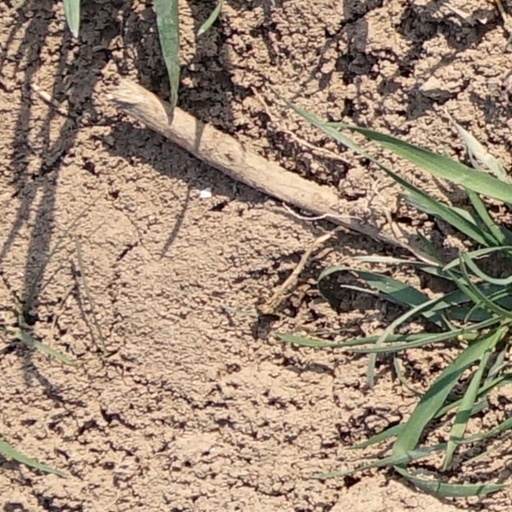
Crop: wheat